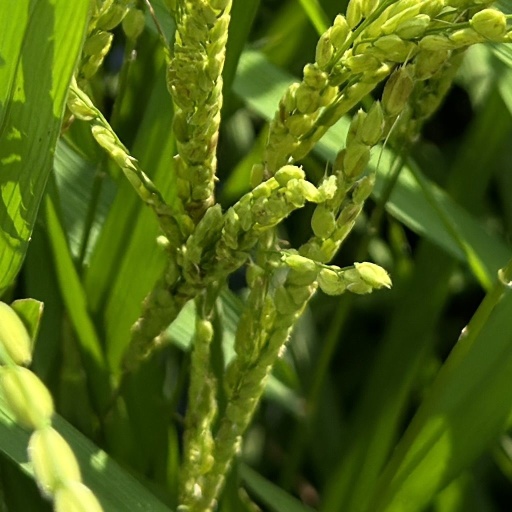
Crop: rice